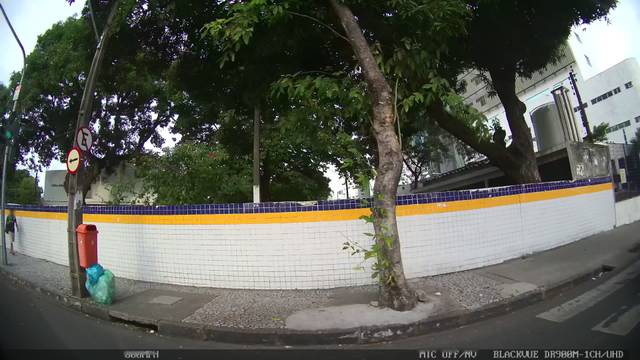
Region: Brazil
Coordinates: -8.049, -34.888